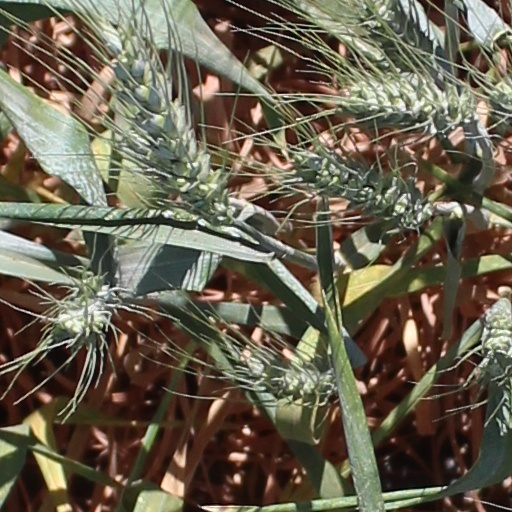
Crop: wheat